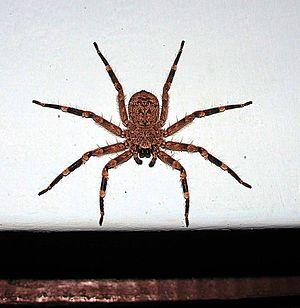
Selenops radiatus est une espèce d'araignées aranéomorphes de la famille des Selenopidae.